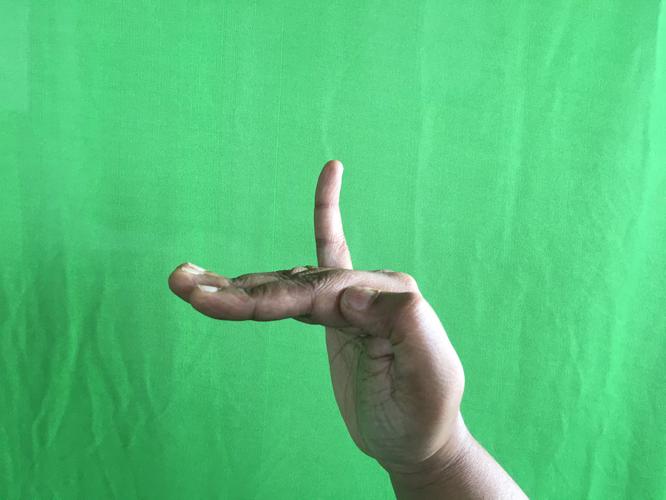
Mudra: Hamsapaksha
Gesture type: double_hand